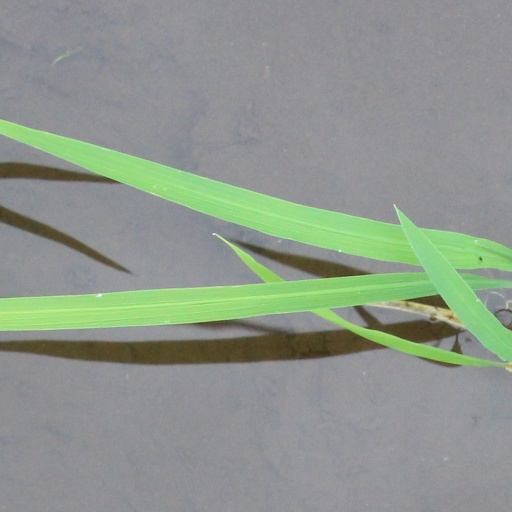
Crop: rice